Myrtles Plantation

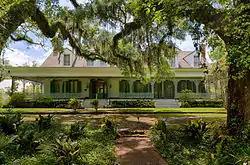

The Myrtles Plantation is a historic home and former antebellum plantation in St. Francisville, Louisiana, United States built in 1796 by General David Bradford. In the early history of the property, it was worked by enslaved people. It is reportedly a haunted place, and has been featured in television. The Myrtles Plantation has been listed on the National Register of Historic Places since 1978.